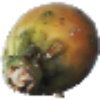
Label: cactus_fruit